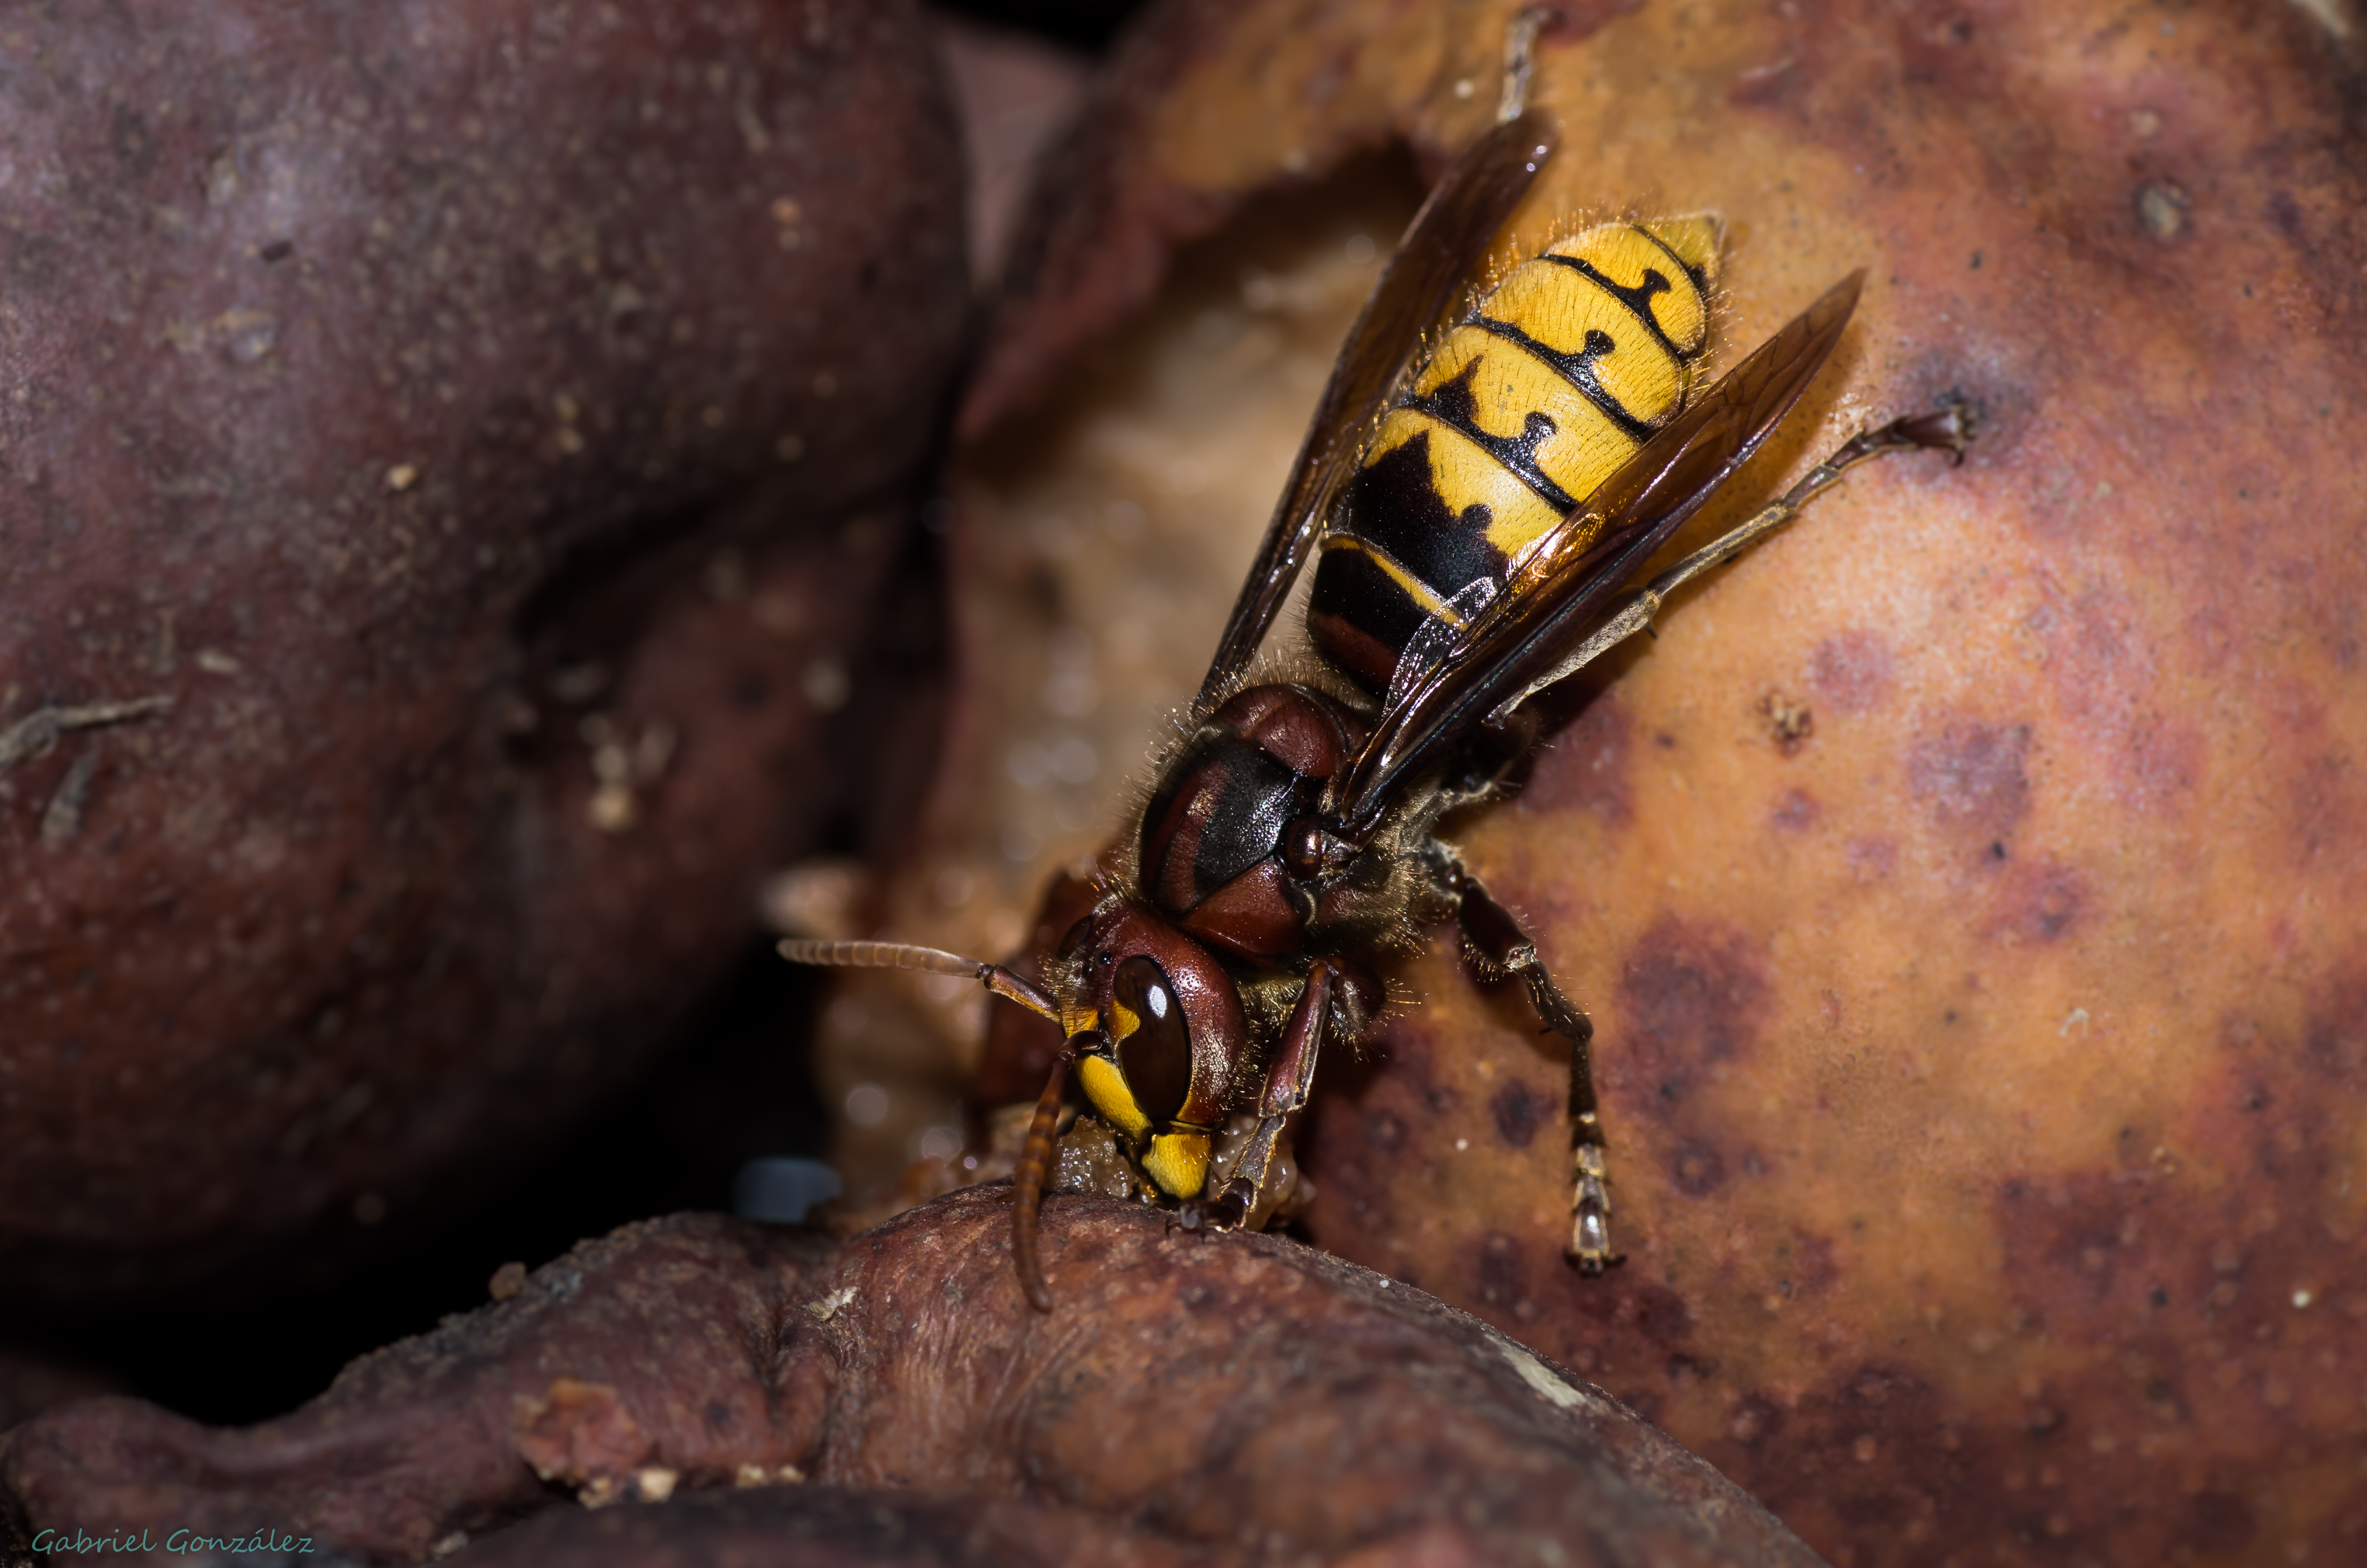
nature, explore, wildlife, insect, macro, explorer, fauna, invertebrate, close up, animals, naturaleza, hornet, wasp, tamron90mm, pest, beetle, ggl1, gaby1, xovesphoto, animales, pentaxk5, gphoto, macro photography, arthropod, membrane winged insect, scarabs